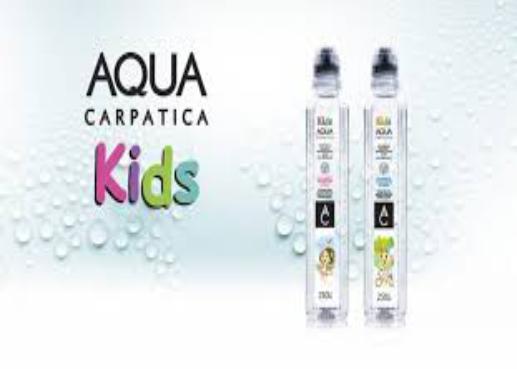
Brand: Aqua Carpatica
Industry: Food